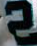
Number: 2